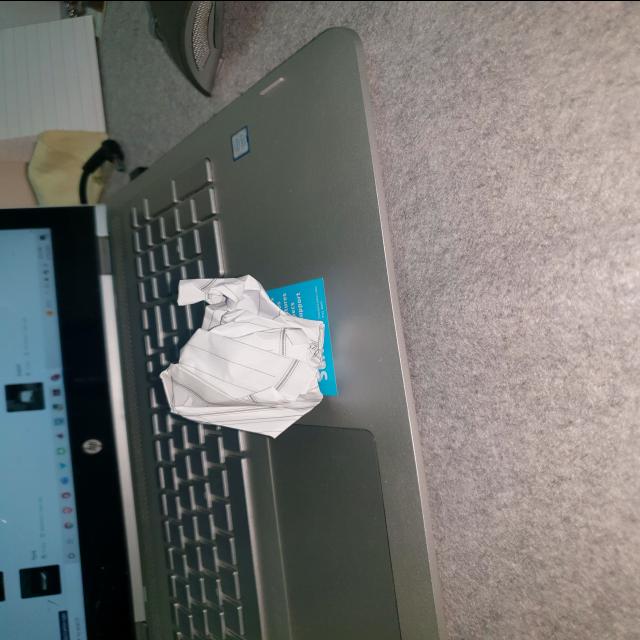
Label: tissues